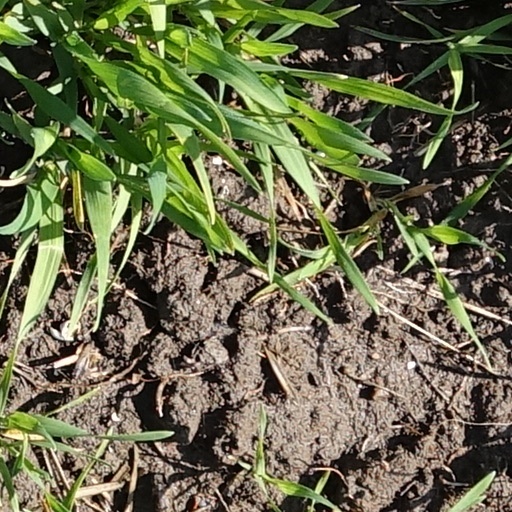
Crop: wheat